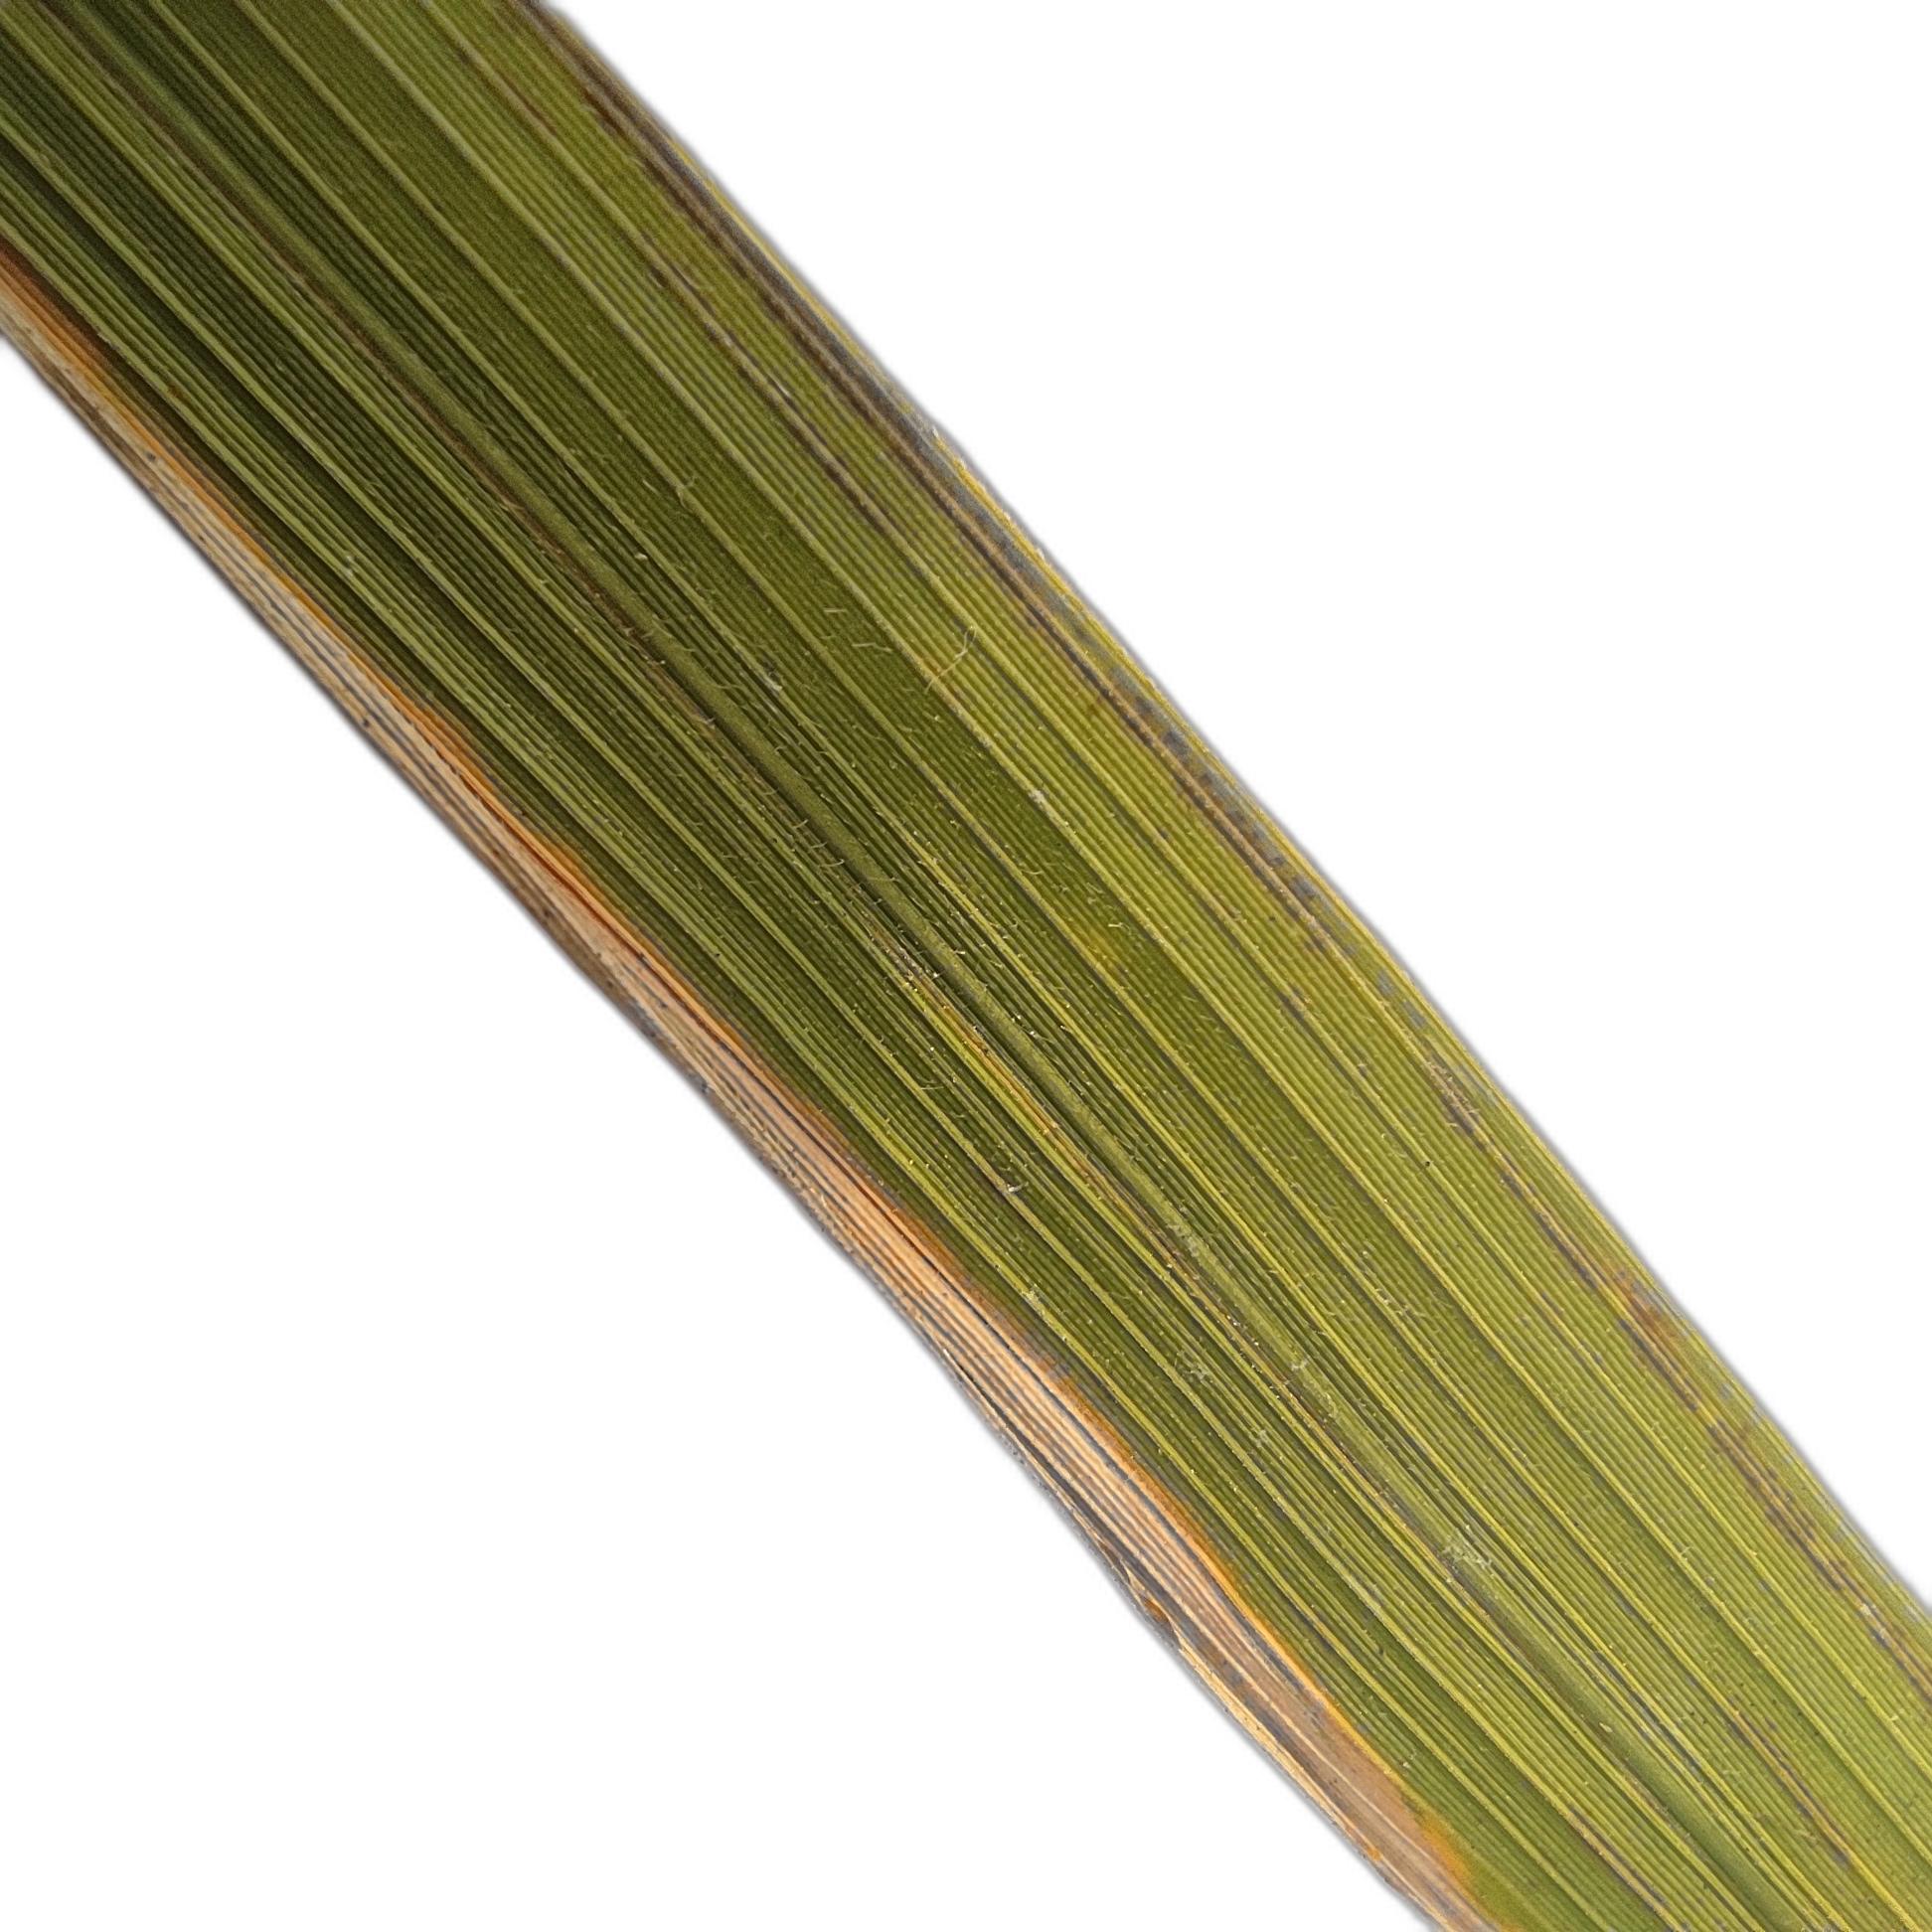
Label: Leaf Scald